James Rupert Lawson

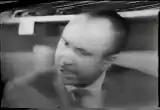
Lawson interviewed on "The Hate that Hate Produced" in 1959

James Rupert Lawson (June 5, 1918 – July 9, 1985) was an African-American activist who founded the United African Nationalist Movement, an anti-imperialist lobbying group based in Harlem, advocating freedom for Africans from rule by non-Africans in the post World War II era.